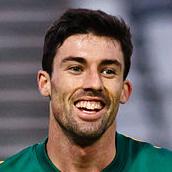
Age: 21